Takeoff (rapper)

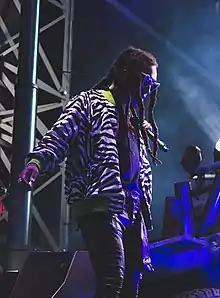
Takeoff performing in 2017

Kirsnick Khari Ball (June 18, 1994 – November 1, 2022), known professionally as Takeoff, was an American rapper. He was best known as the youngest member of the hip hop group Migos along with his uncle Quavo and close affiliate Offset. The group scored multiple top-10 hits on the "Billboard" Hot 100 including "MotorSport" (featuring Nicki Minaj and Cardi B), "Stir Fry", "Walk It Talk It" (featuring Drake), and "Bad and Boujee" (featuring Lil Uzi Vert), the last of which peaked at number one on the "Billboard" Hot 100 chart, although he was notably omitted from the song. He also received two Grammy Award nominations as a member of the group. On November 1, 2022, Takeoff was fatally shot in Houston, Texas.